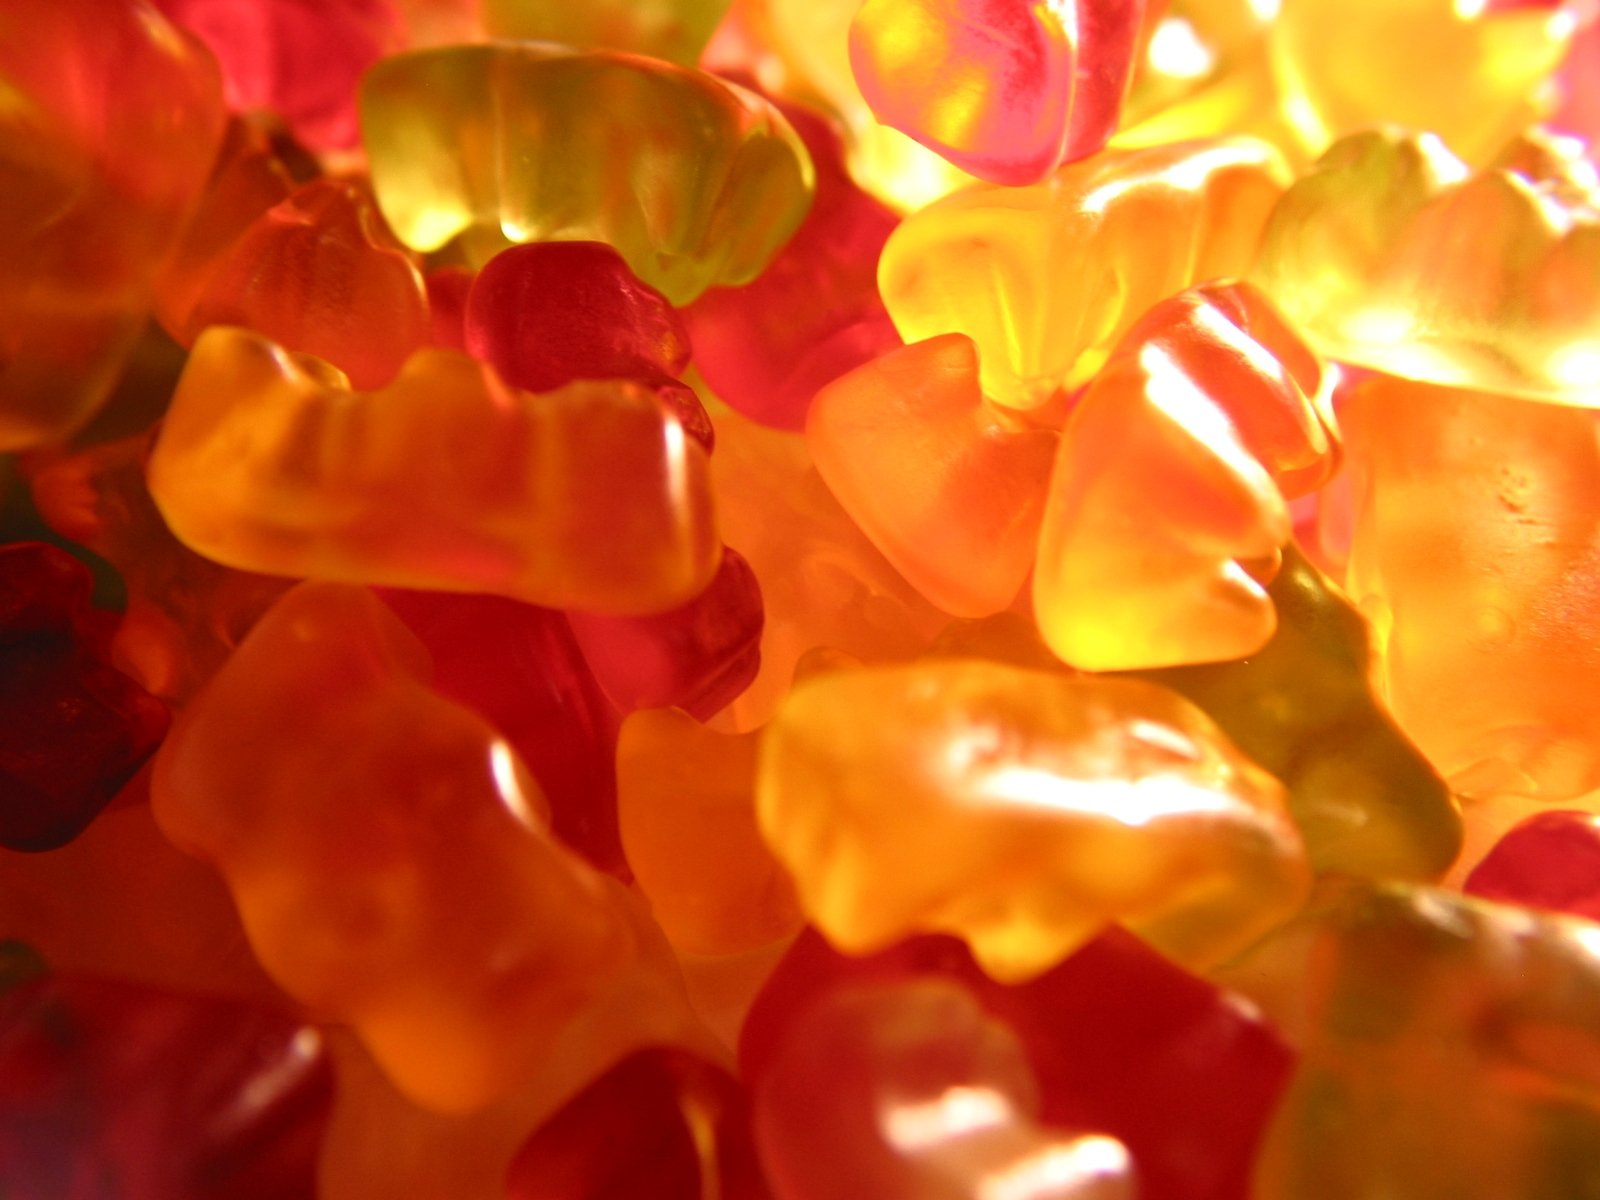
light, plant, flower, petal, heart, food, red, color, colorful, yellow, jelly, candy, macro photography, gummib rchen, gummi candy